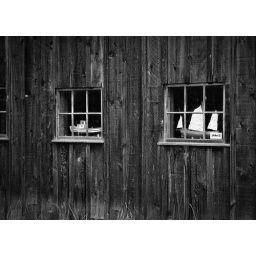
Love the model boats in the window of a building in a shipyard!